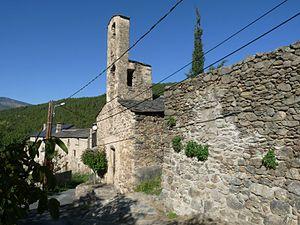
Chapelle d'Aytua, Pyrénées-Orientales, France
Escaro est une commune française située dans le département des Pyrénées-Orientales, en région Occitanie.
Aytua est une ancienne commune des Pyrénées-Orientales, aujourd'hui rattachée à la commune d'Escaro.